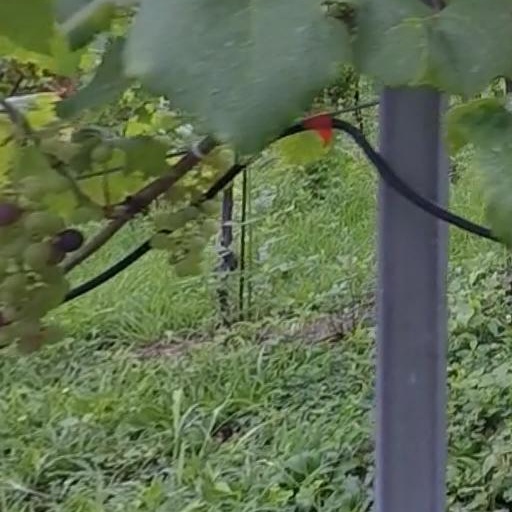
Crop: grape